Intimate partner violence

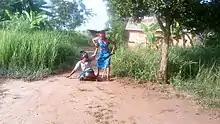
Physical violence against a woman in Benin.

Intimate partner violence occurs between two people in an intimate relationship or former relationship. It may occur between heterosexual or homosexual couples and victims can be male or female. Couples may be dating, cohabiting or married and violence can occur in or outside of the home.